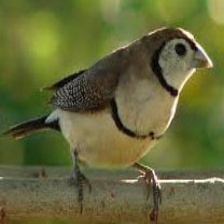
Species: DOUBLE BARRED FINCH
Scientific name: TAENIOPYGIA BICHENOVII
ImageNet parent category: house_finch